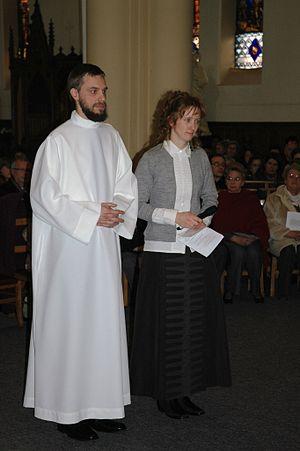
L'ordination diaconale de ...
Le Concile Vatican II a réinstauré une forme ancienne du clergé catholique : les diacres permanents. Plus exactement, le Concile Vatican II a restauré l'état permanent du diaconat.